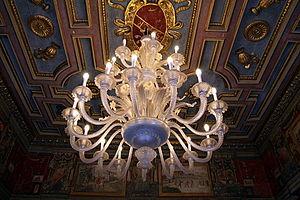
Lustre en cristal - Salle des Oies - Palais des Conservateurs (Musées du Capitole) à Rome.
Les musées du Capitole sont un ensemble de musées d'art et d'archéologie situés sur la Place du Capitole, à Rome. Fondés en 1471, ce sont les plus anciens musées du monde. Leurs collections comprennent des statues en marbre ou en bronze, des peintures, des mosaïques et des inscriptions, toutes en provenance de Rome et de sa région. Elles sont conservées dans les deux palais de la place du Capitole, le palais Neuf et le palais des Conservateurs, ainsi que plus récemment dans le palais Caffarelli al Campidiglio tout proche et à la centrale Montemartini, dans un faubourg de Rome.